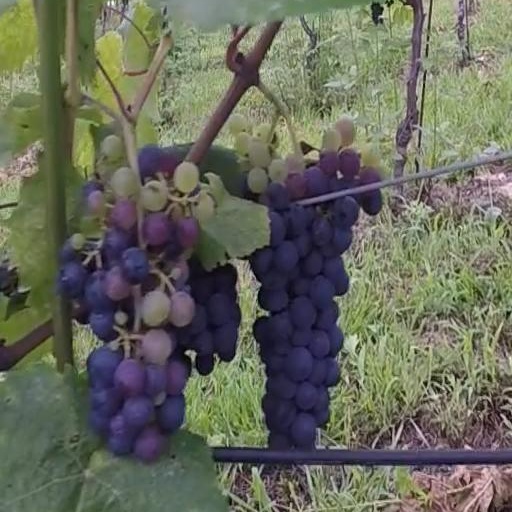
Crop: grape